County Donegal

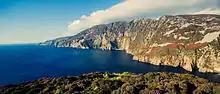
Slieve League cliffs, the second tallest in Ireland

There are eight historic baronies in the county. While baronies continue to be officially defined units, they ceased to have any administrative function following the Local Government Act 1898, and any changes to county boundaries after the mid-19th century are not reflected in their extent. The last boundary change of a barony in Donegal was in 1851 when the barony of Inishowen was divided into Inishowen East and Inishowen West. The barony of Kilmacrennan covers a large portion of northwest Donegal and is the largest in the county. With an area of , Kilmacrennan is also the largest barony in Ireland, being roughly equal in size to County Monaghan. The smallest barony is Inishowen West, at .